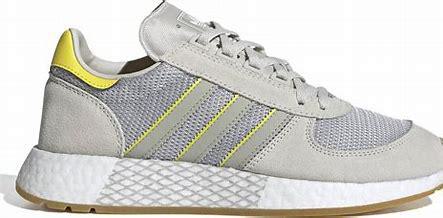
Brand: Adidas
Model: Marathon Tech